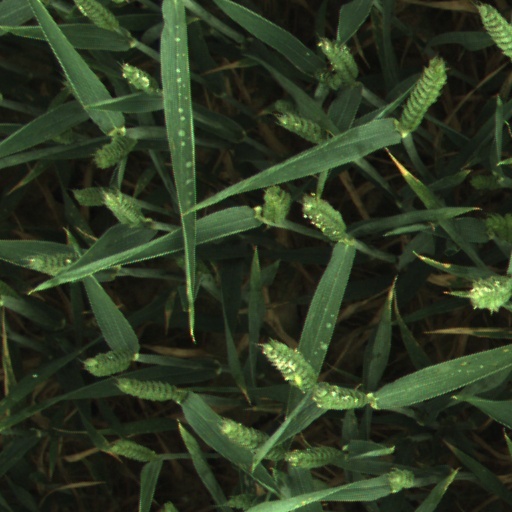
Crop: wheat